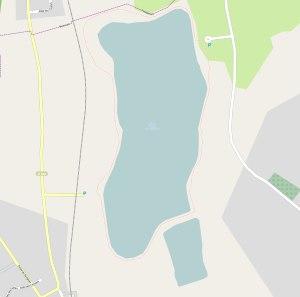
Le Plan d'eau du Canada est un lac situé au nord-ouest de Beauvais et le long du Thérain, un affluent de l'Oise.